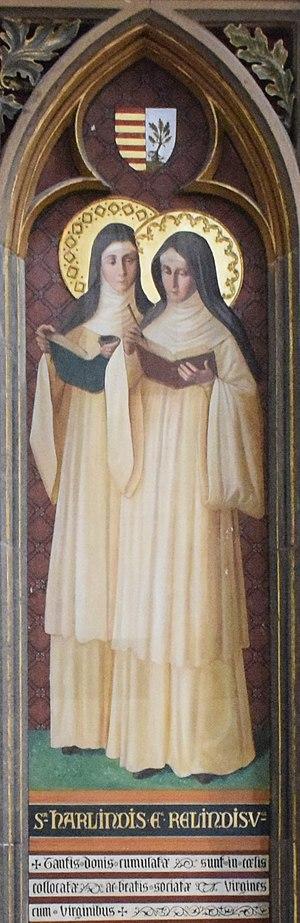
Vue de la cathédrale Saint-Paul à Liège (Belgique).